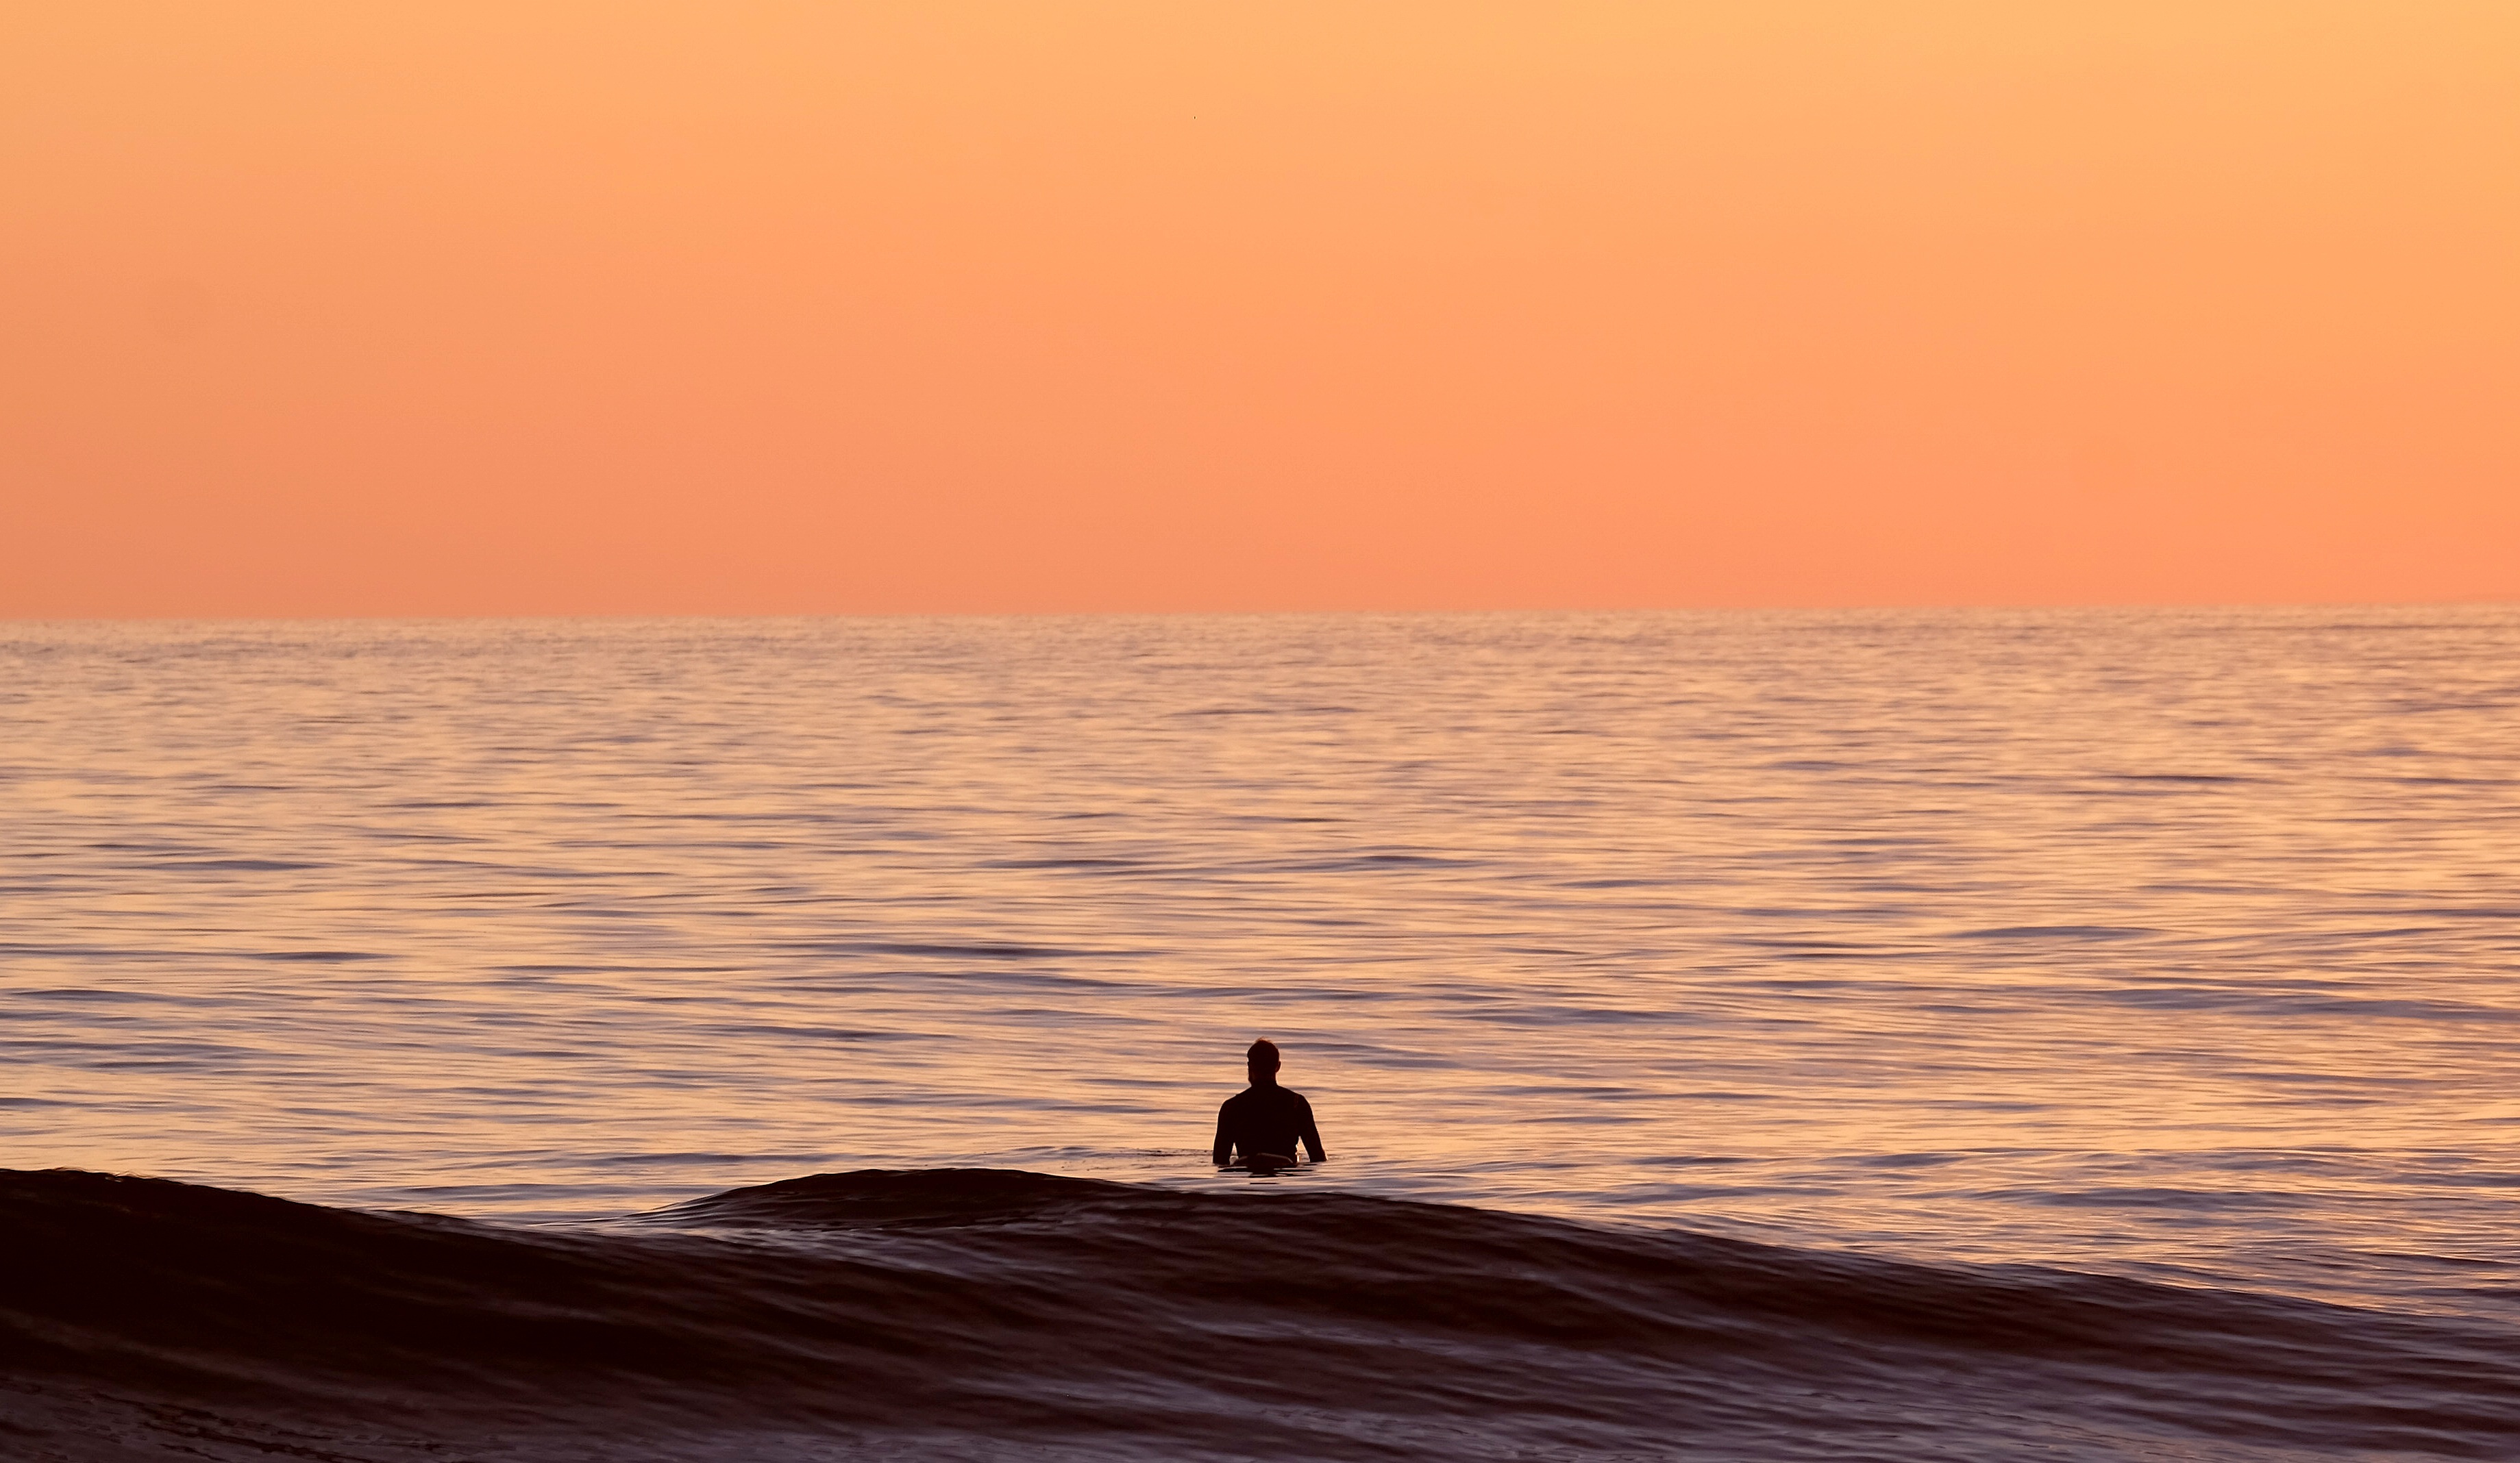
beach, sea, coast, water, nature, sand, ocean, horizon, silhouette, sky, sunrise, sunset, morning, shore, wave, dawn, dusk, seascape, body of water, wind wave